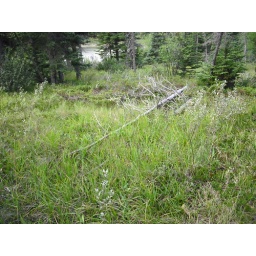
Another fallen tree in the green fields